List of trails in Wyoming

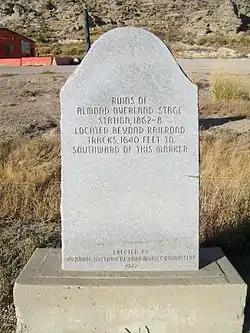
Overland trail marker, Sweetwater County, Wyoming

There are at least 429 named trails in Wyoming according to the U.S. Geological Survey, Board of Geographic Names. A trail is defined as: "Route for passage from one point to another; does not include roads or highways (jeep trail, path, ski trail)."